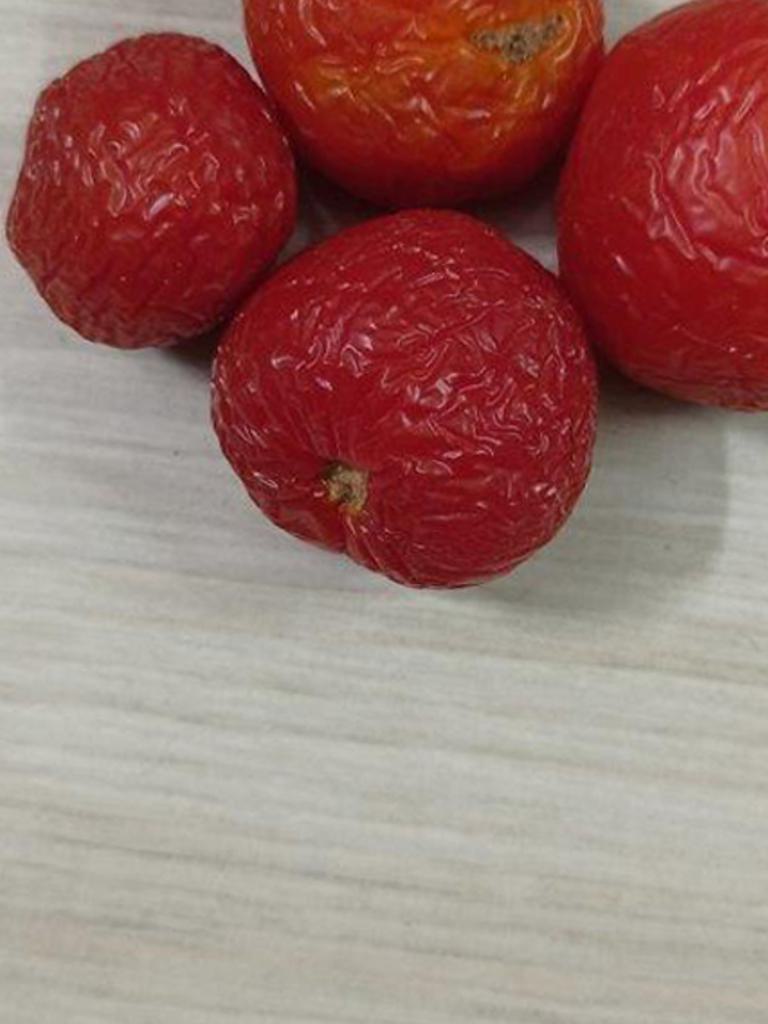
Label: Rotten